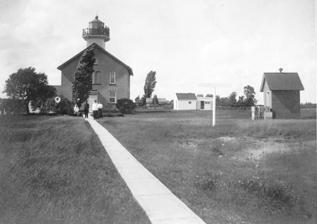
Building: Green Island Light (Wisconsin)
Country: United States of America
Year built: 1863
For the lighthouse in Lake Erie , see Green Island Light (Ohio) . Lighthouse Green Island Light Green Island Light in September 1914 (USCG) Location Green Island in Green Bay Coordinates 45°03′23″N 87°29′34″W / 45.0564°N 87.4929°W / 45.0564; -87.4929 Tower Constructed 1863 Foundation stone Construction brick Automated 1933 Height 48 feet (15 m) Shape two story house with tower on roof Light First lit 1863 Deactivated 1956 Focal height 55 feet (17 m) Lens fourth order Fresnel lens Range 7 nmi (13 km; 8.1 mi) Characteristic Fl W 6s The Green Island Light is a lighthouse located on Green Island in Green Bay . Abandoned since its deactivation in 1956, it survives as a hollow shell near the existing skeleton tower. History Calls for a lighthouse in the area were first heard in the 1850s, and in 1861 George Gordon Meade was sent to the area to investigate requests for lights on the island and on the shore north of the mouth of the Menominee River . He reported that a light on Green Island would be sufficient for both requests, and the light was constructed in 1862-1863. A two-story brick structure, it displayed a fixed light provided by a fourth order Fresnel lens . The first keeper was one Samuel Drew, who also happened to be the person from whom the land for the light station was purchased; he and his wife Mary remained at this station until 1881, when they transferred to the Menominee Pier Light . In addition to their official duties, they farmed much of the remainder of the island. The year after activation, a severe fire in the lighthouse required erection of a temporary beacon and shelter during reconstruction of the light. The Drews had five children on the island, two of whom were destined to become lighthouse keepers themselves; a third died on the island in infancy and is buried there. 1871 is remembered in the Green Bay area as the year of the Great Peshtigo Fire ; the island escaped the conflagration, but the smoke was so thick that Samuel Drew kept the light burning during daylight as well as at night. Nevertheless, the three-masted schooner George L. Newman was wrecked offshore, but the crew was rescued without loss. 1876 saw the first of several changes to the docking facilities, as an additional plot was purchased from the Drews and a new landing was constructed. In 1883 the boathouse was moved due to dropping water levels in the bay. This house was damaged by ice in 1902 and had to be rebuilt. In the meantime the well went dry in 1893 and had to be redug. Frank Drew became assistant keeper in 1902, transferring from the Port des Morts Island Light . The son of Samuel and Mary Drew, he was joined by his brother George after Frank became head keeper in 1909. Frank and his brother gained a reputation for heroism, with over thirty rescues credited to them over the years. In 1928 the beacon was changed to a new flashing signal with a reduced range; this lamp, however, was able to be operated in the winter months. Frank Drew retired in 1929 and died in 1931; in 1998 a USCG coastal buoy tender , USCGC Frank Drew (WLM-557), was christened in his honor. The light was automated in 1933, and in 1956 a new steel tower was erected and the old house abandoned. The following year the light station was sold to the Roen Steamship Company, which had already purchased the rest of the island in 1955. Vandalism, fires and weather have reduced the original site to an empty shell, but the 1956 tower remains active. v t e Lighthouses of Wisconsin Main: List of lighthouses in the United States Lake Superior Ashland Harbor Breakwater Chequamegon Point Devils Island Gull Island La Pointe Michigan Island Outer Island Raspberry Island Sand Island Wisconsin Point Lake Michigan Algoma Baileys Harbor Baileys Harbor Range Cana Island Chambers Island Dunlap Reef Range Eagle Bluff Grassy Island Range Green Bay Harbor Entrance Green island Kenosha Kenosha North Pier Kevich Kewaunee Pierhead Long Tail Manitowoc Breakwater Milwaukee Breakwater Milwaukee Pierhead North Point Peshtigo Reef Pilot Island Plum Island Range Port Washington Port Washington Breakwater Pottawatomie Racine Harbor Racine North Breakwater Racine Reef Rawley Point Sheboygan Sherwood Point Sturgeon Bay Canal Sturgeon Bay Canal North Pierhead Two Rivers Wind Point Lake Winnebago Asylum Calumet Fond du Lac Neenah Rockwell Historical (lost) lights Dunlap Reef Range Front Manitowoc Main Manitowoc North Pierhead Plum Island Range Front Racine North Pierhead Apostle Islands Lighthouses References